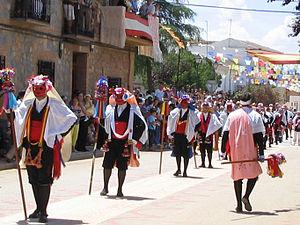
Camuñas est une commune d'Espagne de la province de Tolède dans la communauté autonome de Castille-La Manche.